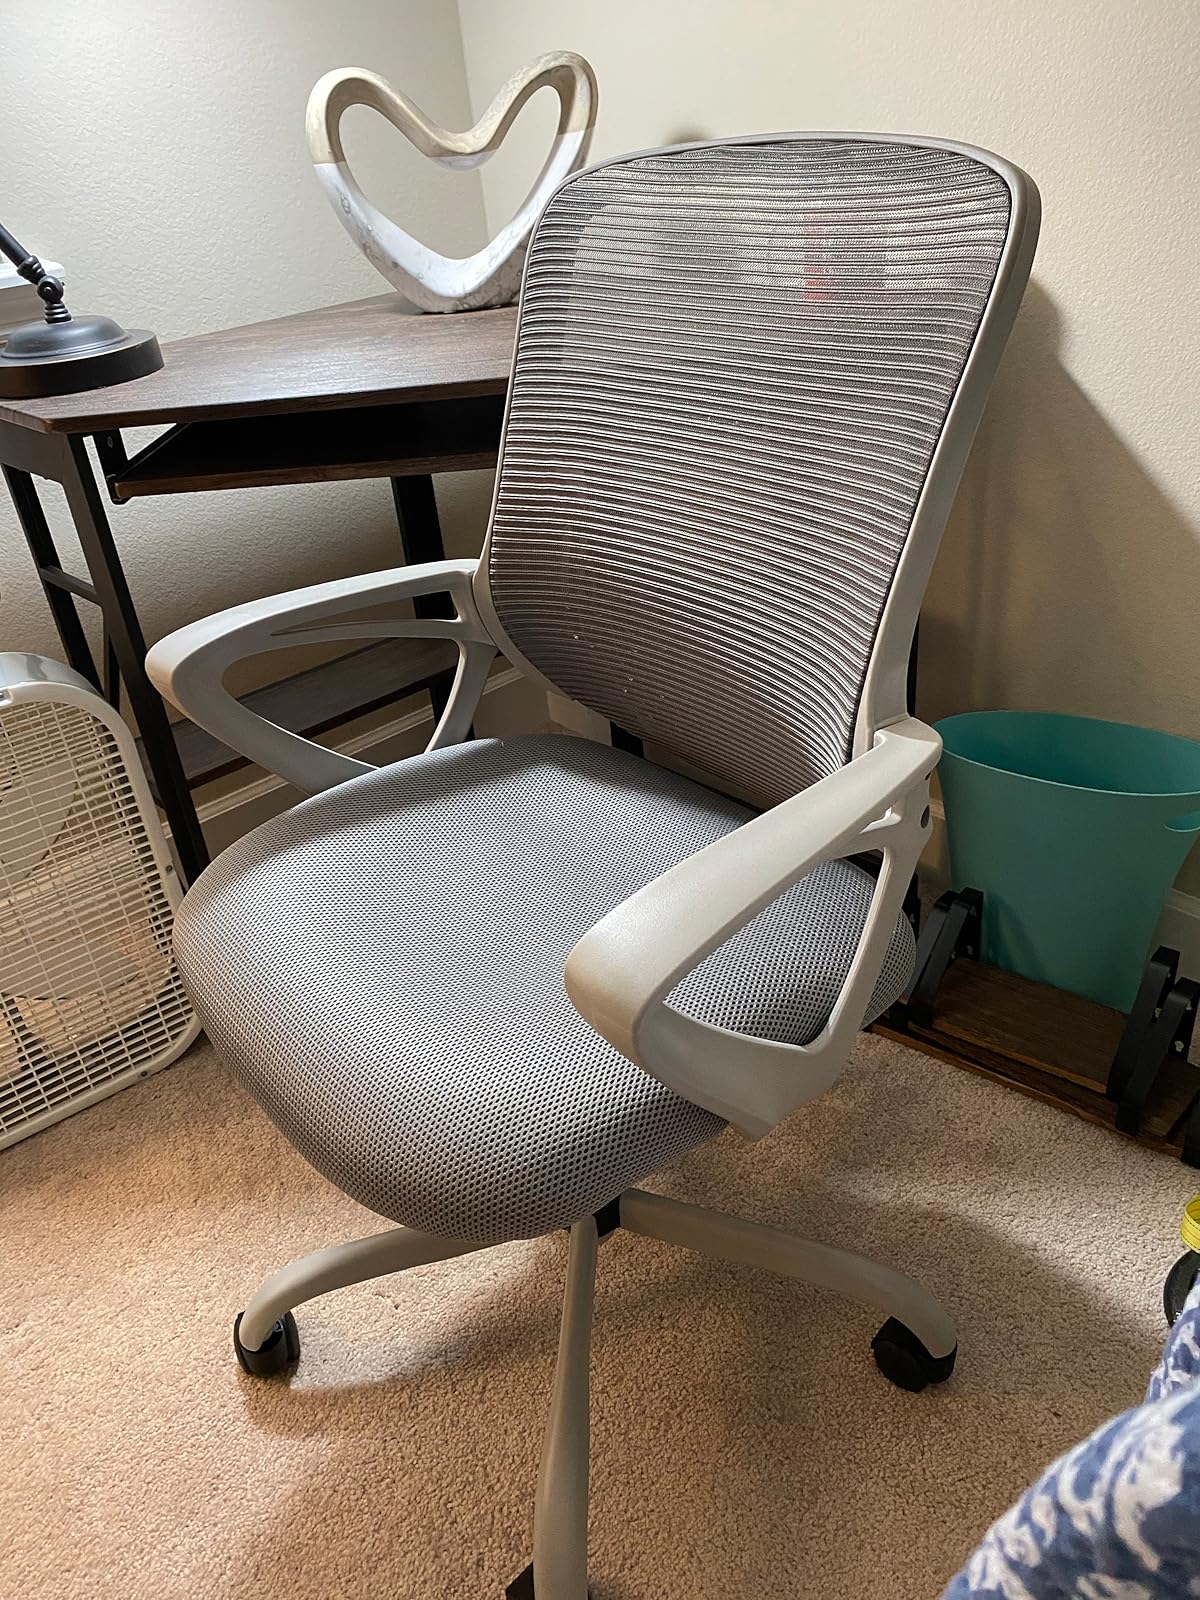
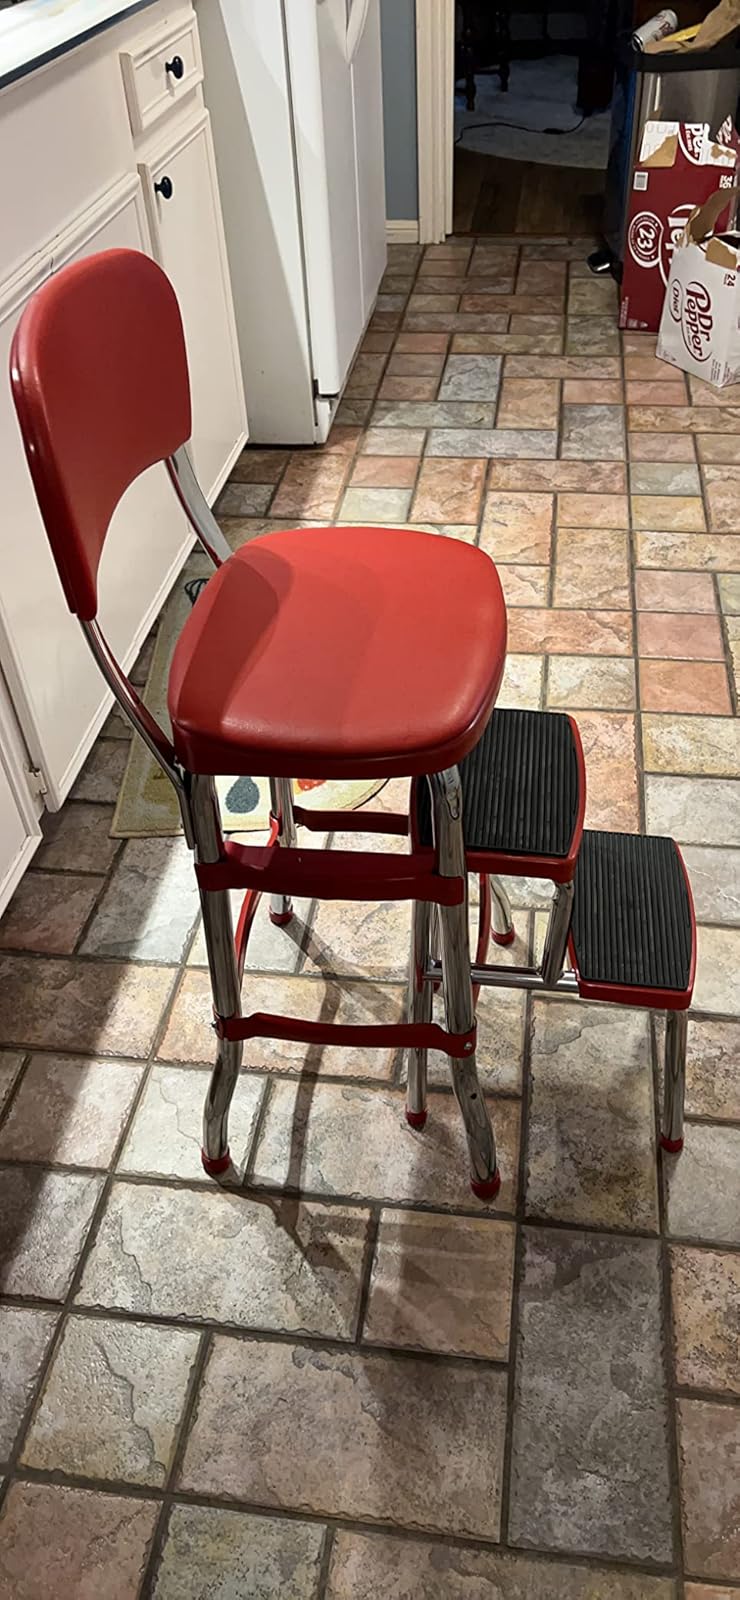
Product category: items_chair
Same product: no